James William Beekman

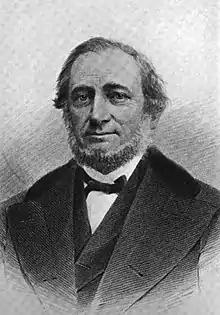

James William Beekman (22 November 1815 – 15 June 1877) was an arts patron and politician from New York who served as the vice president of the New York Hospital. He was a member of the prominent Beekman family.